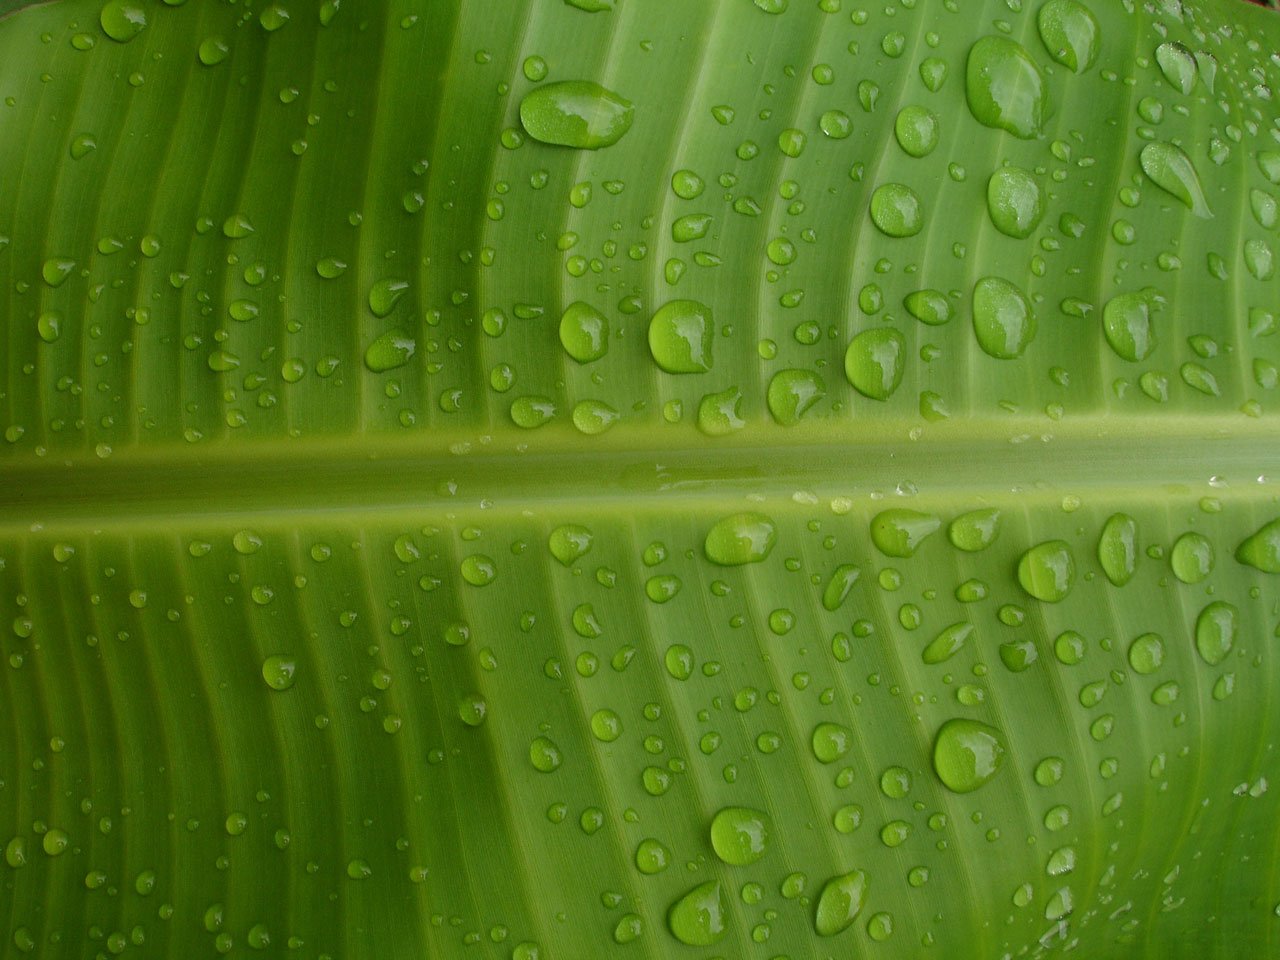
water, grass, drop, dew, plant, sunlight, leaf, flower, line, green, yellow, banana, circle, close up, drops, moisture, macro photography, plant stem, computer wallpaper